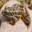
Label: frog